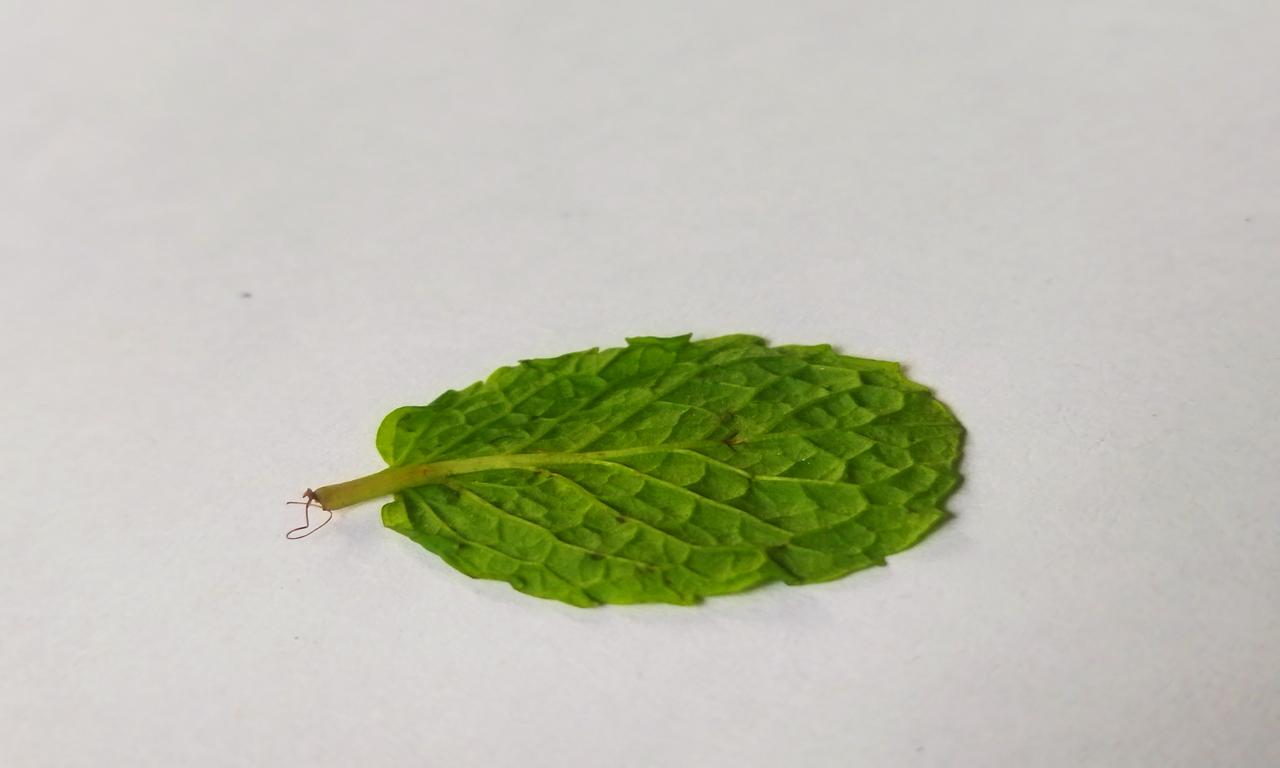
Label: Fresh